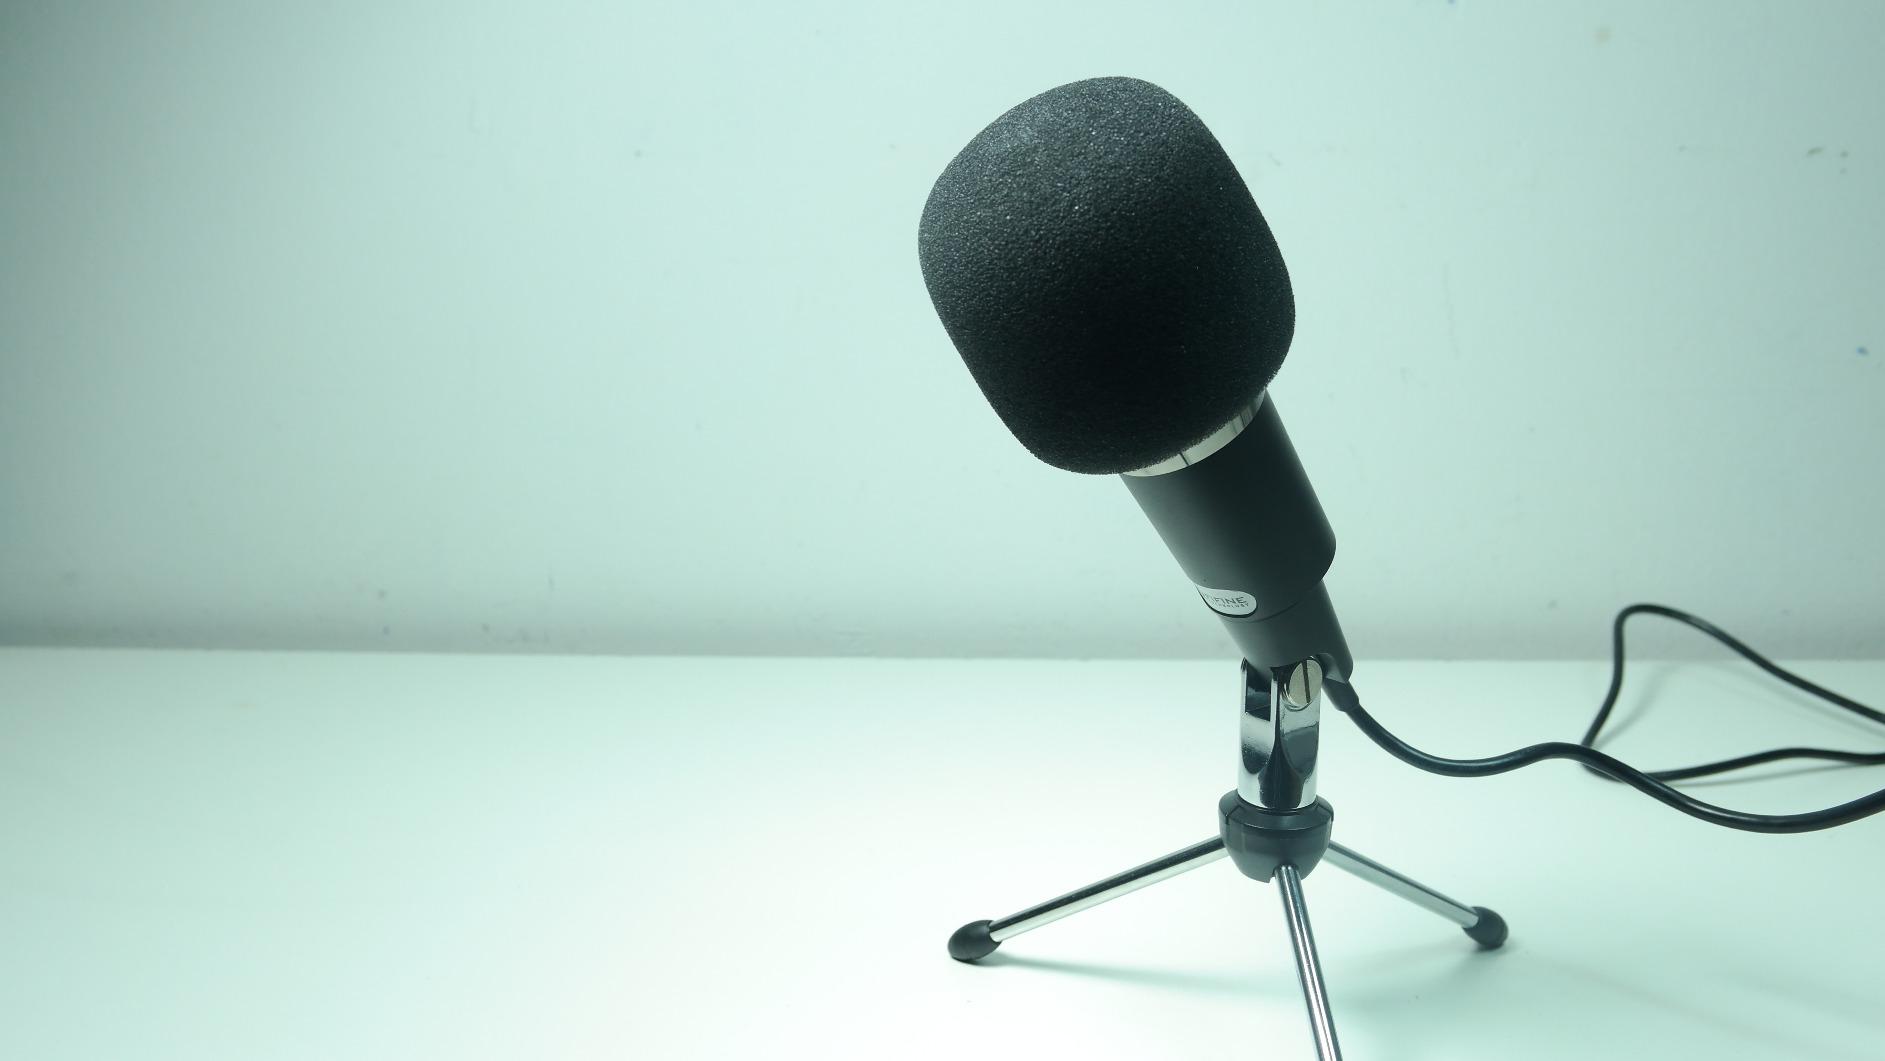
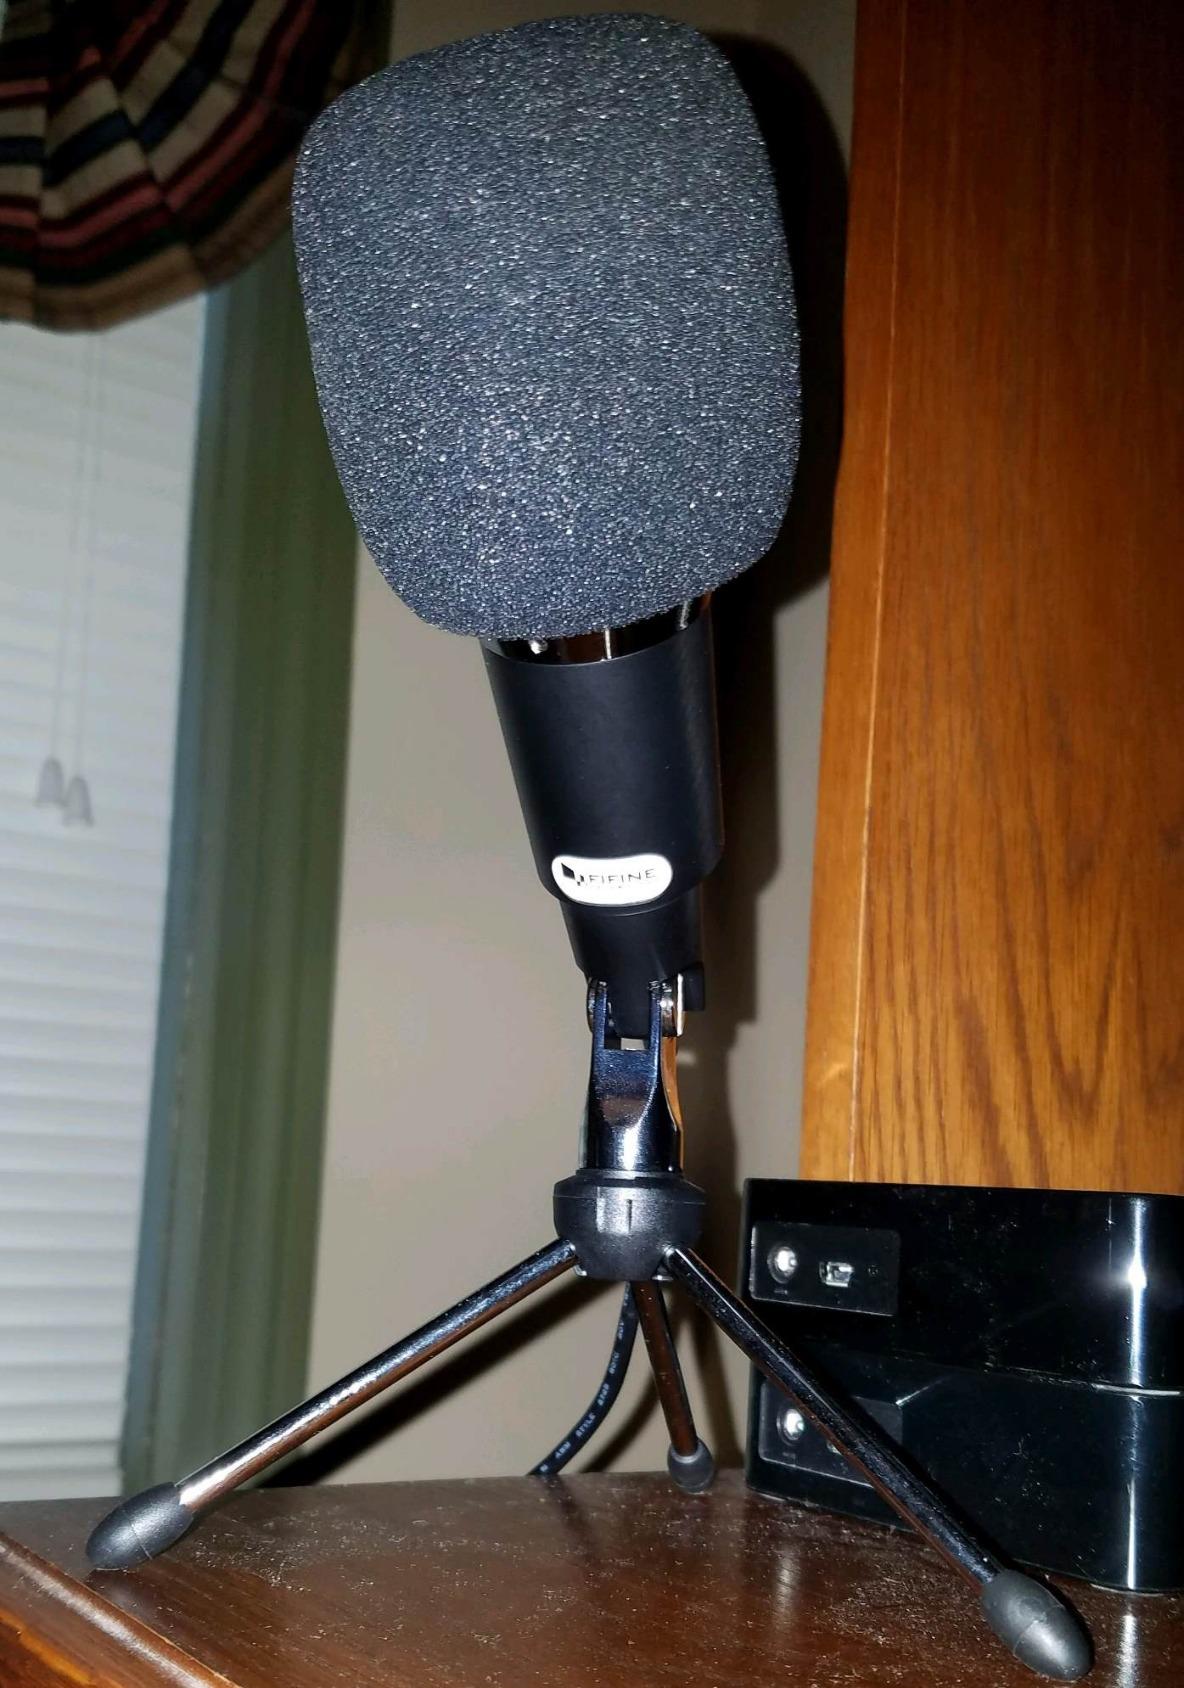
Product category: microphone
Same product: yes